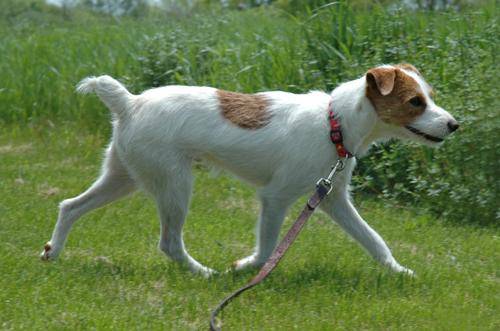
Label: dog